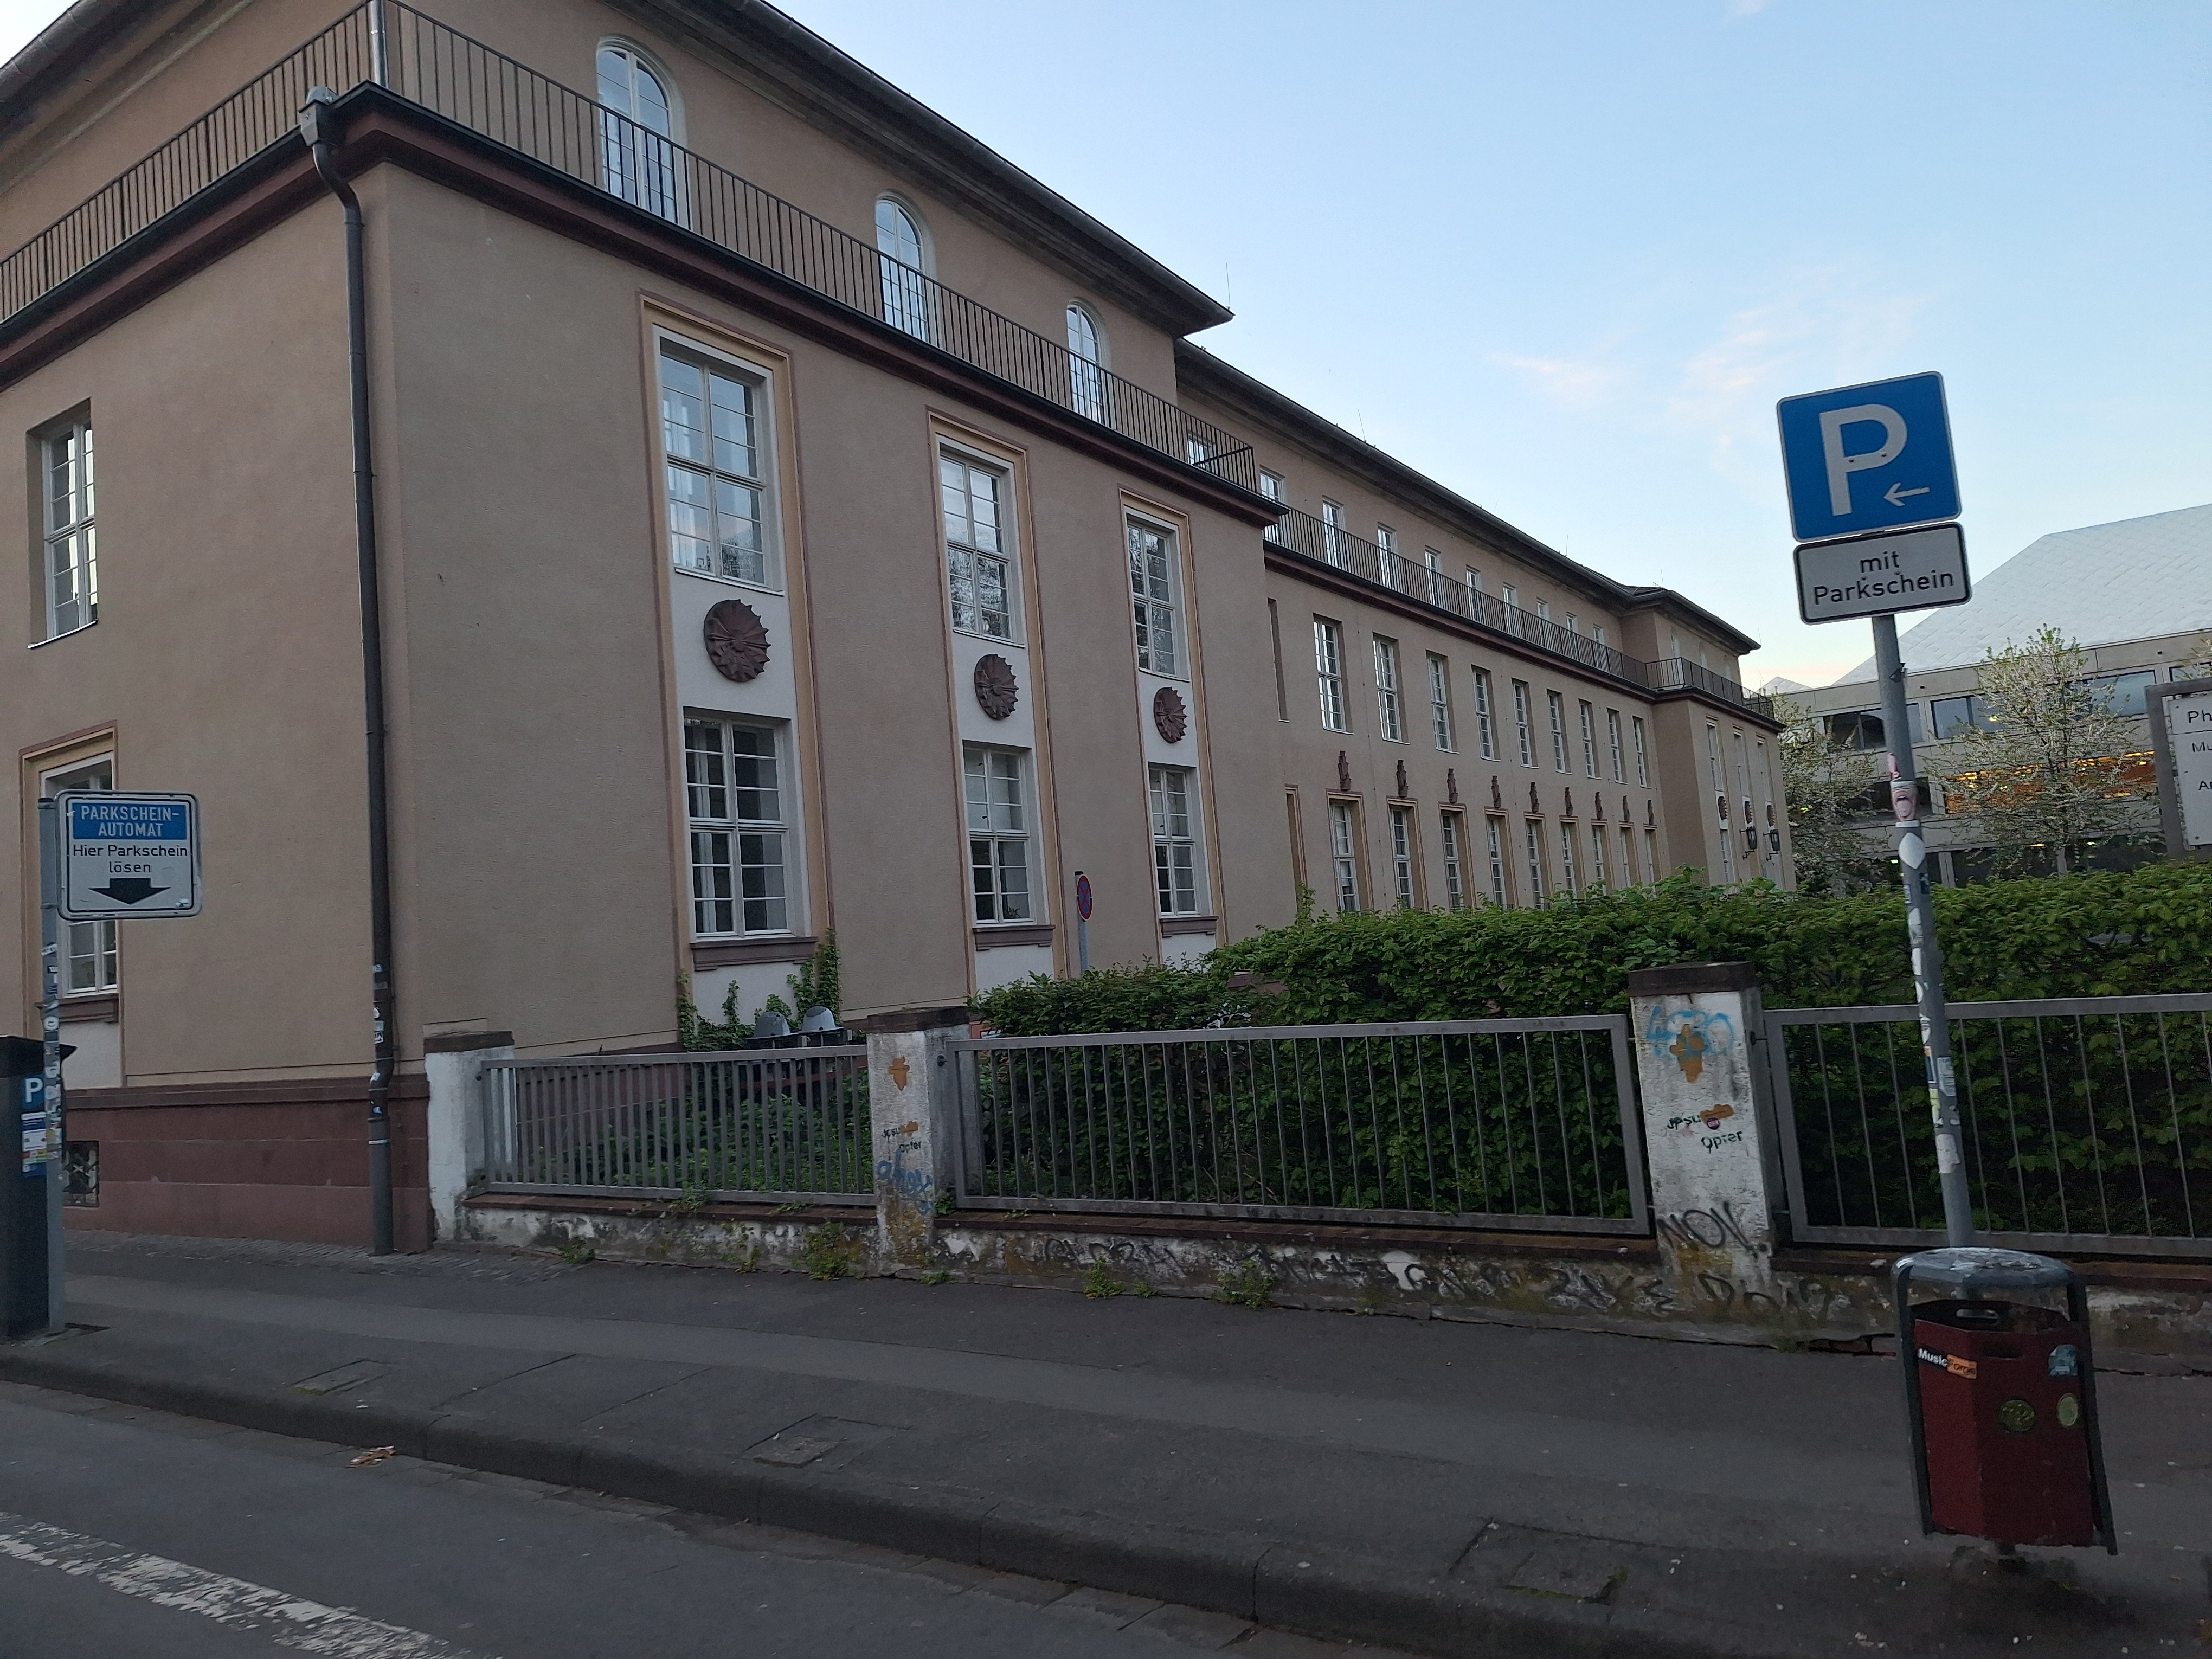
Building: Biegenstraße 11